Severina (Rey Rosa)

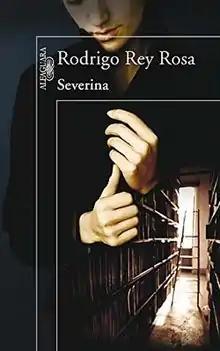
First edition (Spanish)

Severina is a novella by Guatemalan writer Rodrigo Rey Rosa, originally published in 2011. The work is written using the first person narrative mode and is dedicated to Beatriz Zamora.